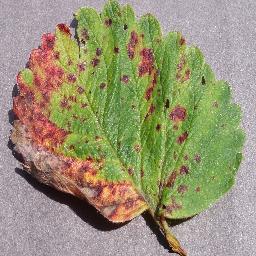
Label: Strawberry___Leaf_scorch